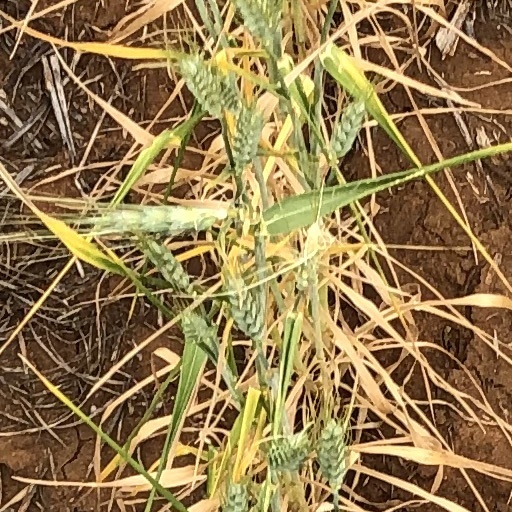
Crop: wheat